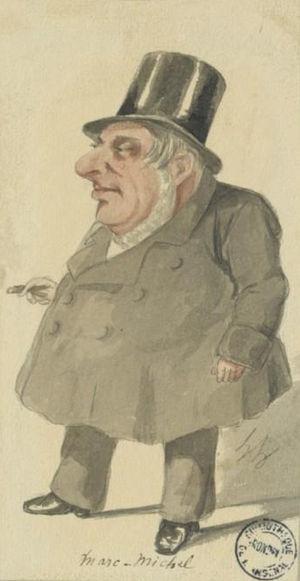
Marc-Antoine-Amédée Michel, dit Marc-Michel, est un dramaturge, poète et journaliste français, né à Marseille le 22 juillet 1812 et mort à Paris le 12 mars 1868.